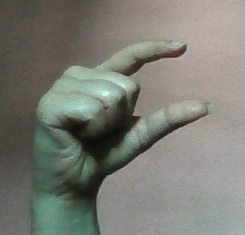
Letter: dal